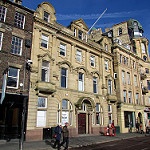
Label: buildings